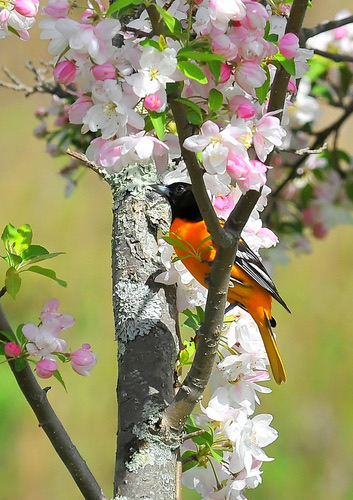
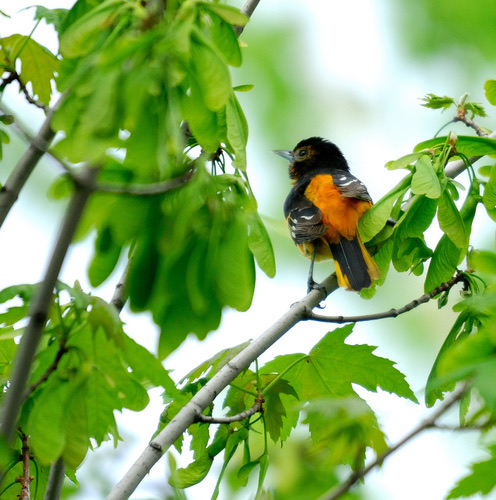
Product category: misc
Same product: yes